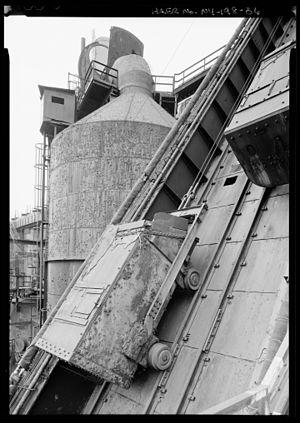
Un skip est une installation servant à la montée de charges en vrac, généralement pondéreuses, à l'aide de bennes qui se vidangent par gravité. Cette installation est fréquente dans le transport de roches, dans l'extraction minière ou l'alimentation de hauts fourneaux.